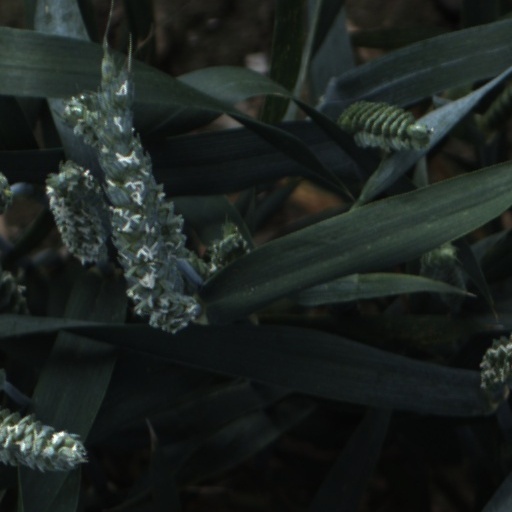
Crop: wheat